The American Meme

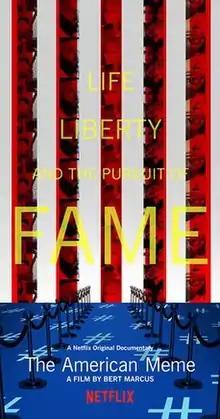
Promotional poster

The American Meme is a 2018 American documentary film that explores the lifestyle and trajectory of four social media influencers. The film was directed, produced and written by Bert Marcus, and follows Paris Hilton, Emily Ratajkowski, DJ Khaled and Josh Ostrovsky as they work to create commercial brands out of their online presence.